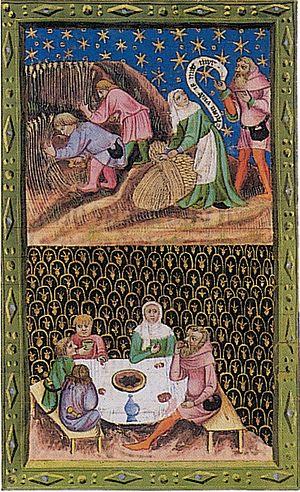
La Bible de Wenceslas est un manuscrit enluminé composé entre 1390 et 1400 à Prague et conservé à la Bibliothèque nationale autrichienne à Vienne sous la cote Codex Vindobonensis 2759-2764. Cette Bible illustrée écrite en allemand a été commandée pour le roi Wenceslas IV de Bohême.
L'atelier de Wenceslas est un nom de convention donné par les historiens d'art aux maîtres illustrateurs ayant collaboré à la Bible de Wenceslas, manuscrit enluminé de la fin du XIVᵉ siècle, commandé par le roi Wenceslas IV de Bohême.